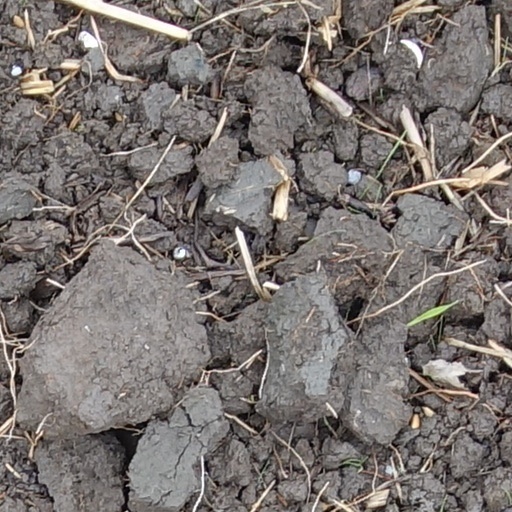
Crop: wheat